52 pickup

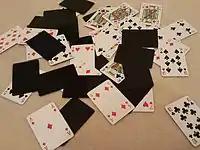
Playing cards scattered on the floor

52 pickup or 52-card pickup is a supposed card game which consists entirely of picking up a scattered deck of playing cards. It is typically played as a practical joke, where the "dealer" invites unfamiliar players to play a game of "52 pickup" (implying it is a legitimate card game), only to throw all the cards into the air so they land strewn on the floor, and instructs other players to pick them up.